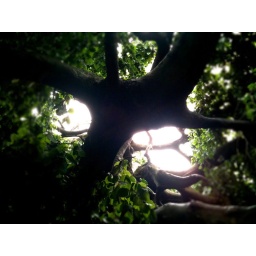
The inside of the weeping beach tree in Hyde Park.